Albatros D.II

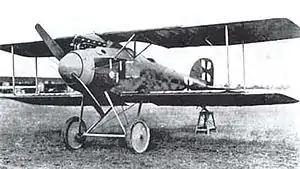

The Albatros D.II was a German fighter aircraft used during World War I. After a successful combat career in the early "Jagdstaffeln", it was gradually superseded by the Albatros D.III.